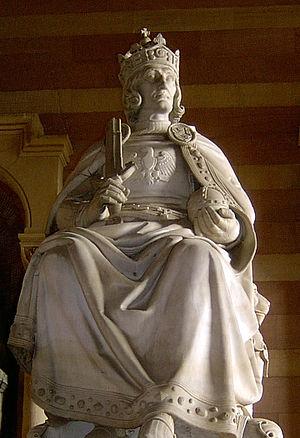
Voici une liste des souverains d'Autriche depuis la création de ce pays en 976 avec l'avènement de la maison de Babenberg.